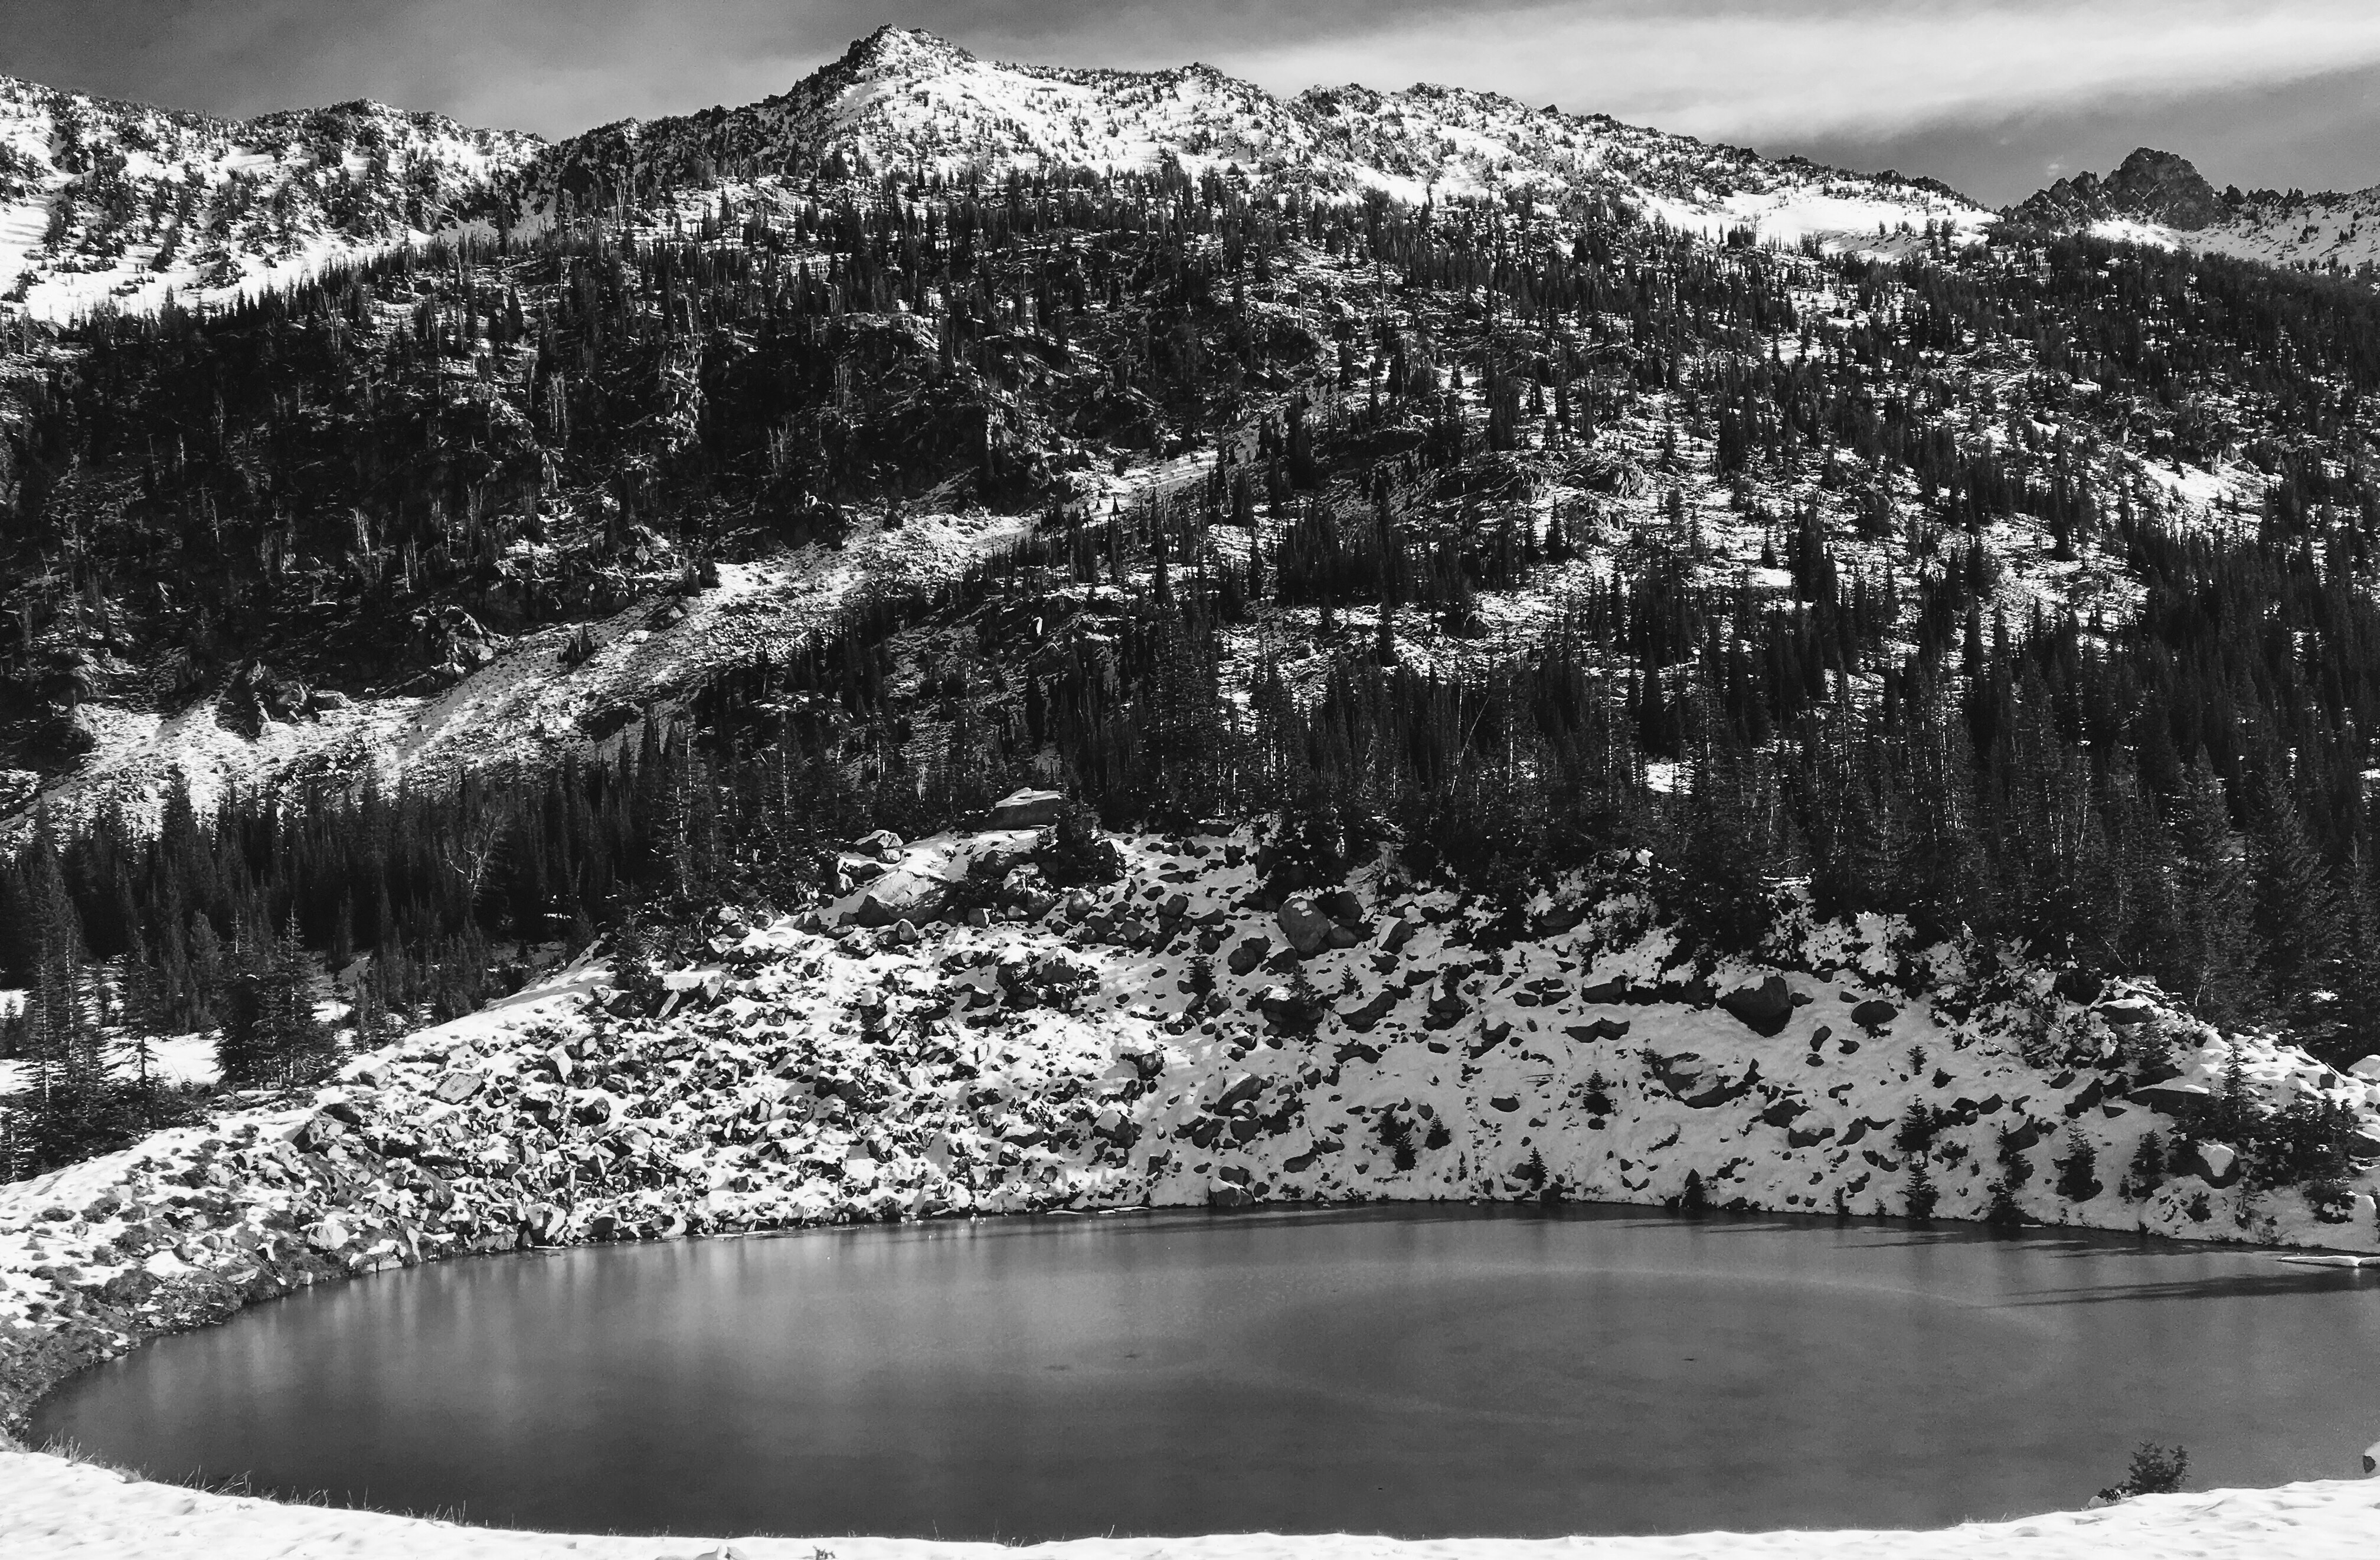
mountain, snow, winter, black and white, photography, lake, panorama, reflection, monochrome, aerial photography, monochrome photography